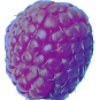
Label: Raspberry 1